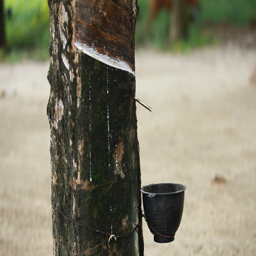
tapping latex from a rubber tree .